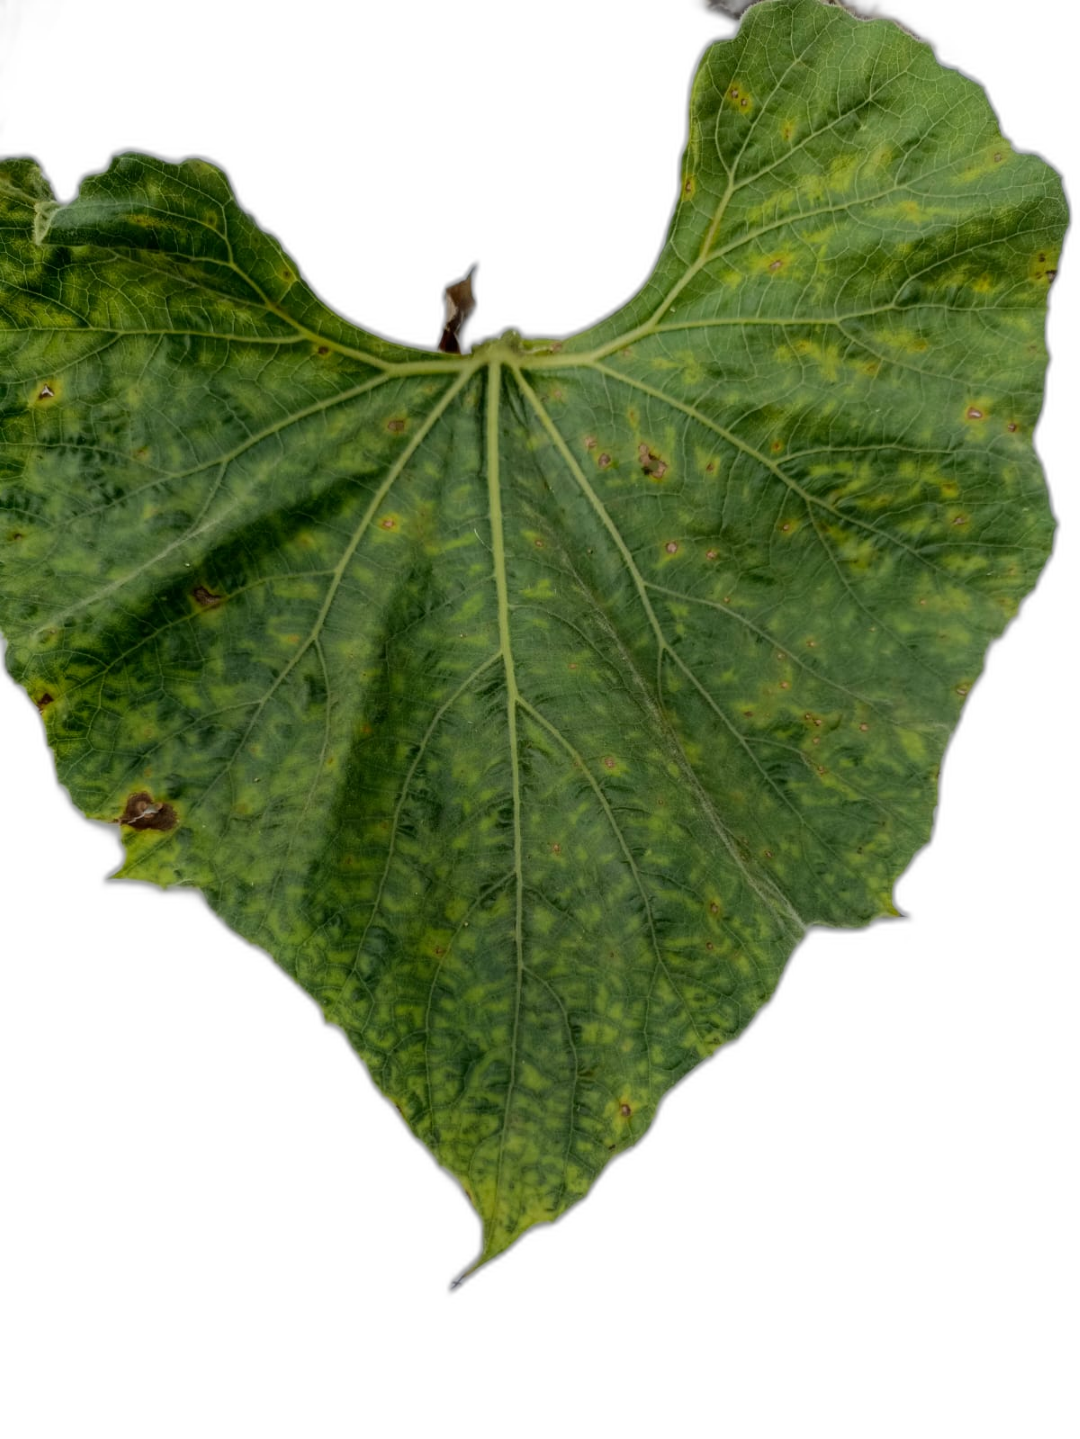
Crop: Bottle Gourd
Label: Mosaic_Virus